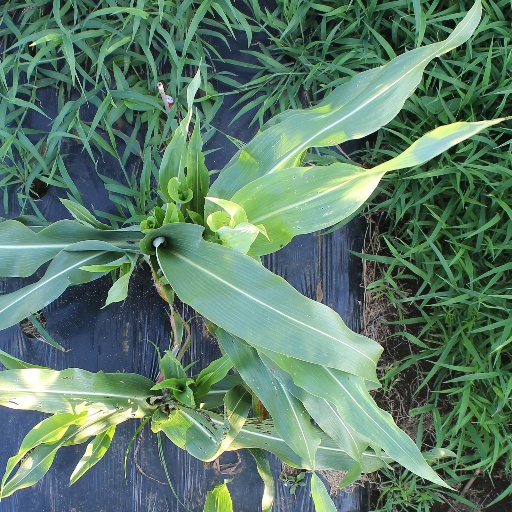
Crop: sorghum